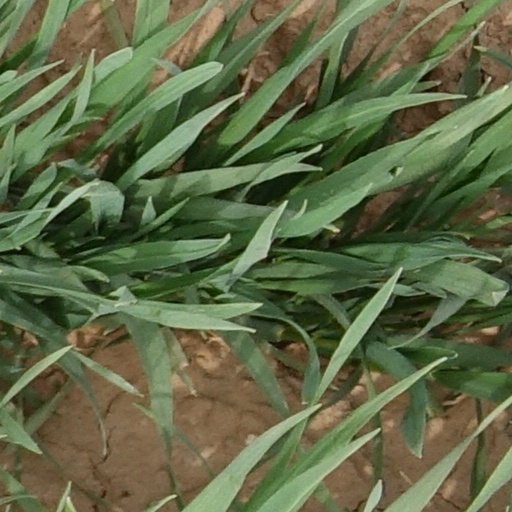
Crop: wheat